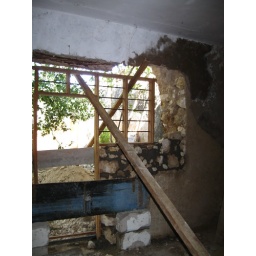
door and window frames in the future kitchen